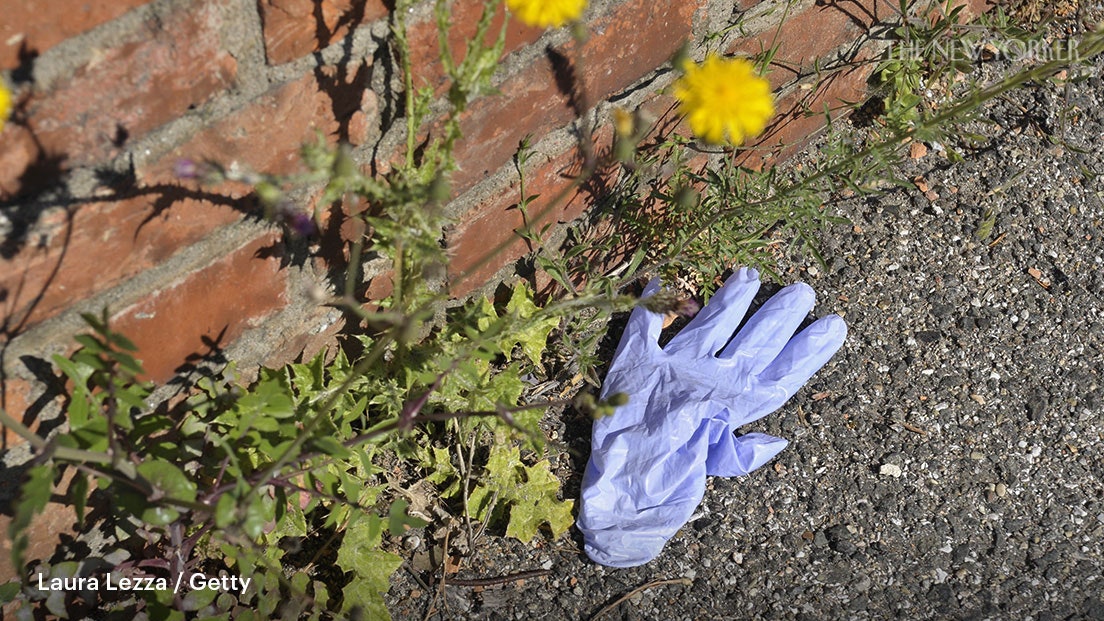
Label: trash